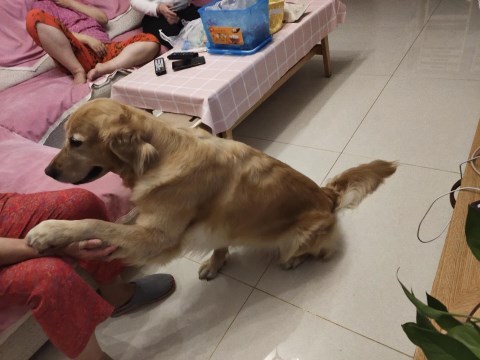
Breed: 5355-n000126-golden_retriever